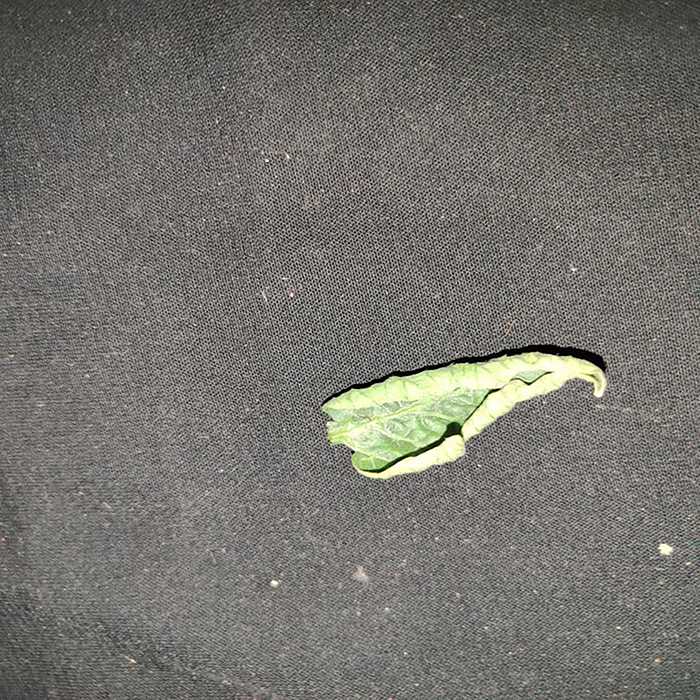
Plant: Tomato
Label: Tomato leaf curl virus